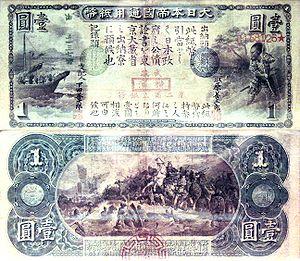
L'histoire de la monnaie au Japon commence avec le premier système monétaire formel qu'est le Kōchōsen, « monnaie impériale », illustré par l'adoption du premier type de pièce officielle du Japon, le wadōkaichin. Elle est frappée pour la première fois en 708 sur ordre de l'impératrice Gemmei, 43ᵉ empereur du Japon. Wadōkaichin est la lecture des quatre caractères gravés sur la pièce et passe pour être composés du nom de l'ère Wadō qui peut alternativement signifier « bonheur », et kaichin qui aurait un rapport avec « monnaie ». Cette monnaie est inspirée par la monnaie Tang appelée kaigentsūhō, émise pour la première fois à Chang'an en 621. Le wadōkaichin possède les mêmes spécifications que la pièce chinoise, avec un diamètre de 2,4 cm et un poids de 3,75 g.